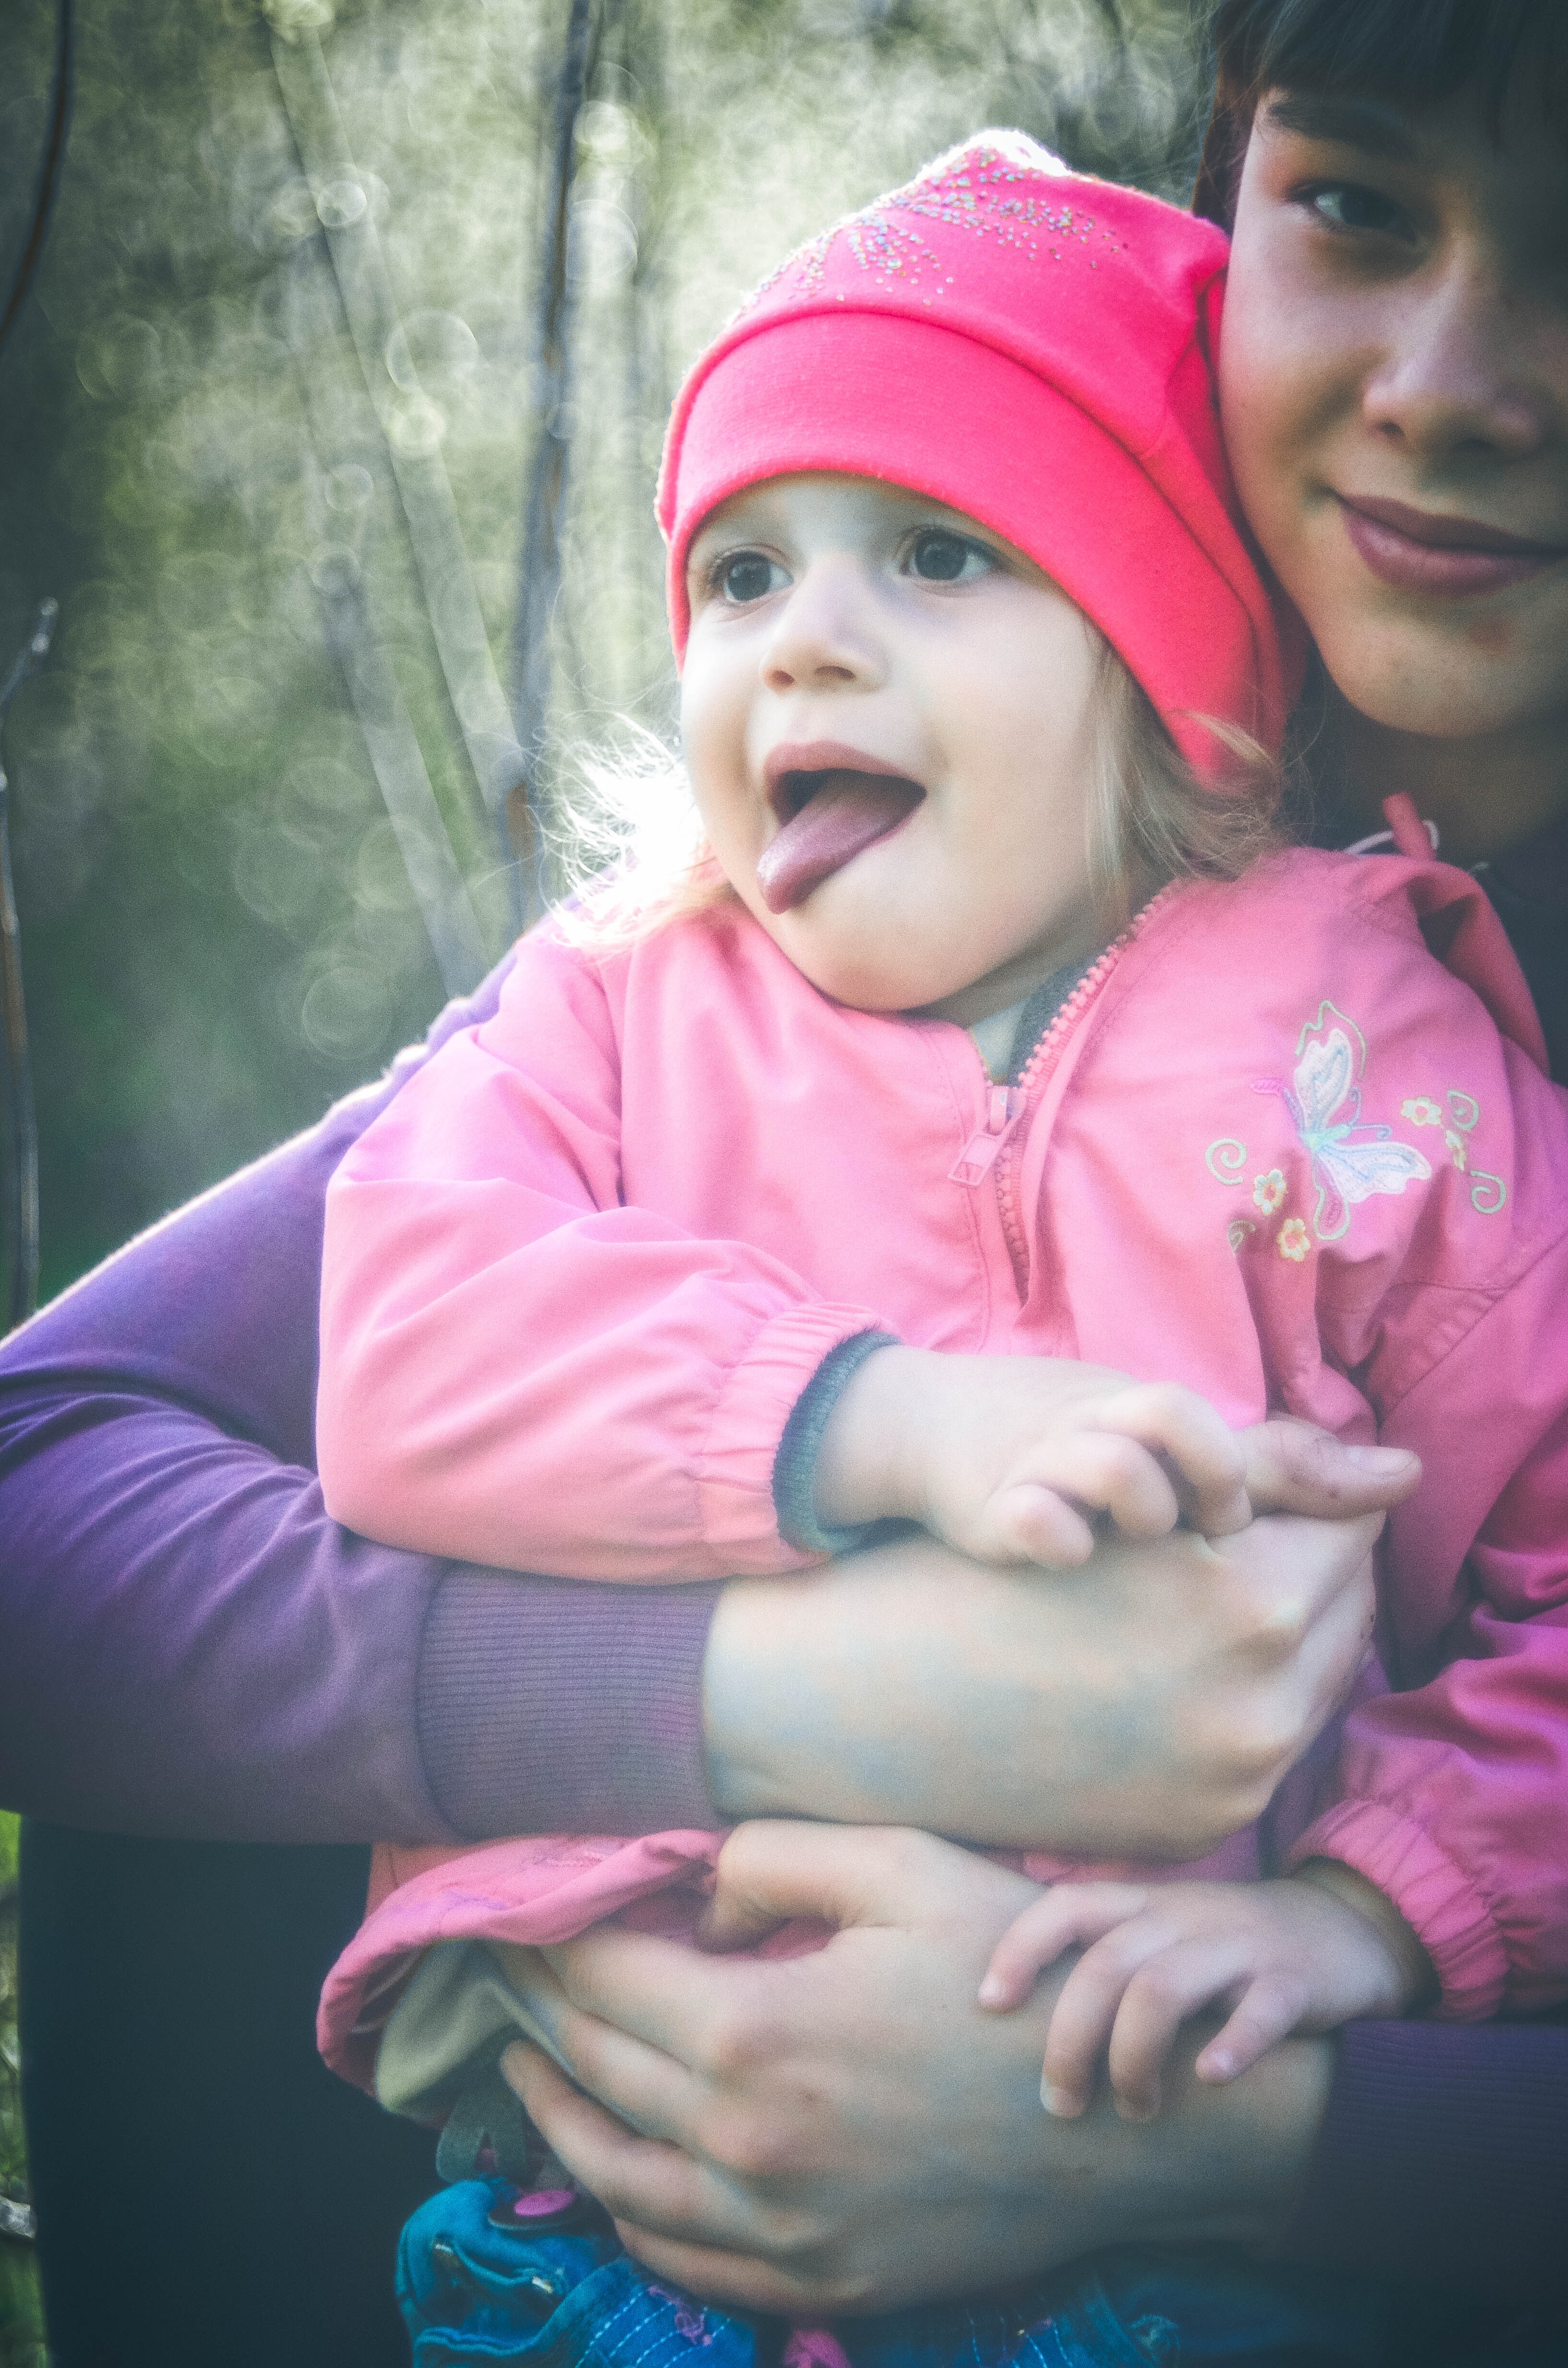
person, people, girl, photography, kid, view, cute, portrait, color, sitting, child, lady, blonde, baby, facial expression, childhood, smile, kids, infant, toddler, skin, beauty, image, sunny day, photo shoot, the little girl, portrait photography